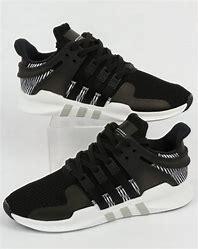
Brand: Adidas
Model: EQT Support Adv